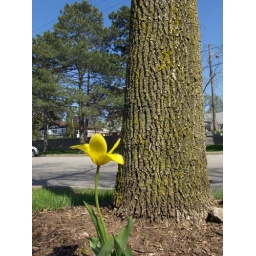
flower in the forest